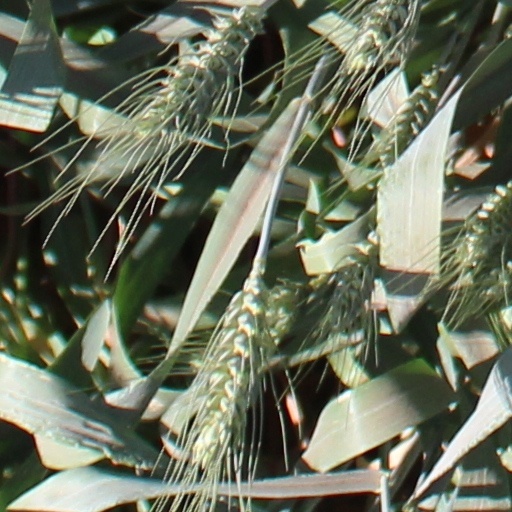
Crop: wheat